Davyd Sviatoslavich

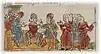
Council of Uvetichi, brothers, Svyatopolk, Vladimir, David, Oleg

Davyd Sviatoslavich was the ruler of Murom and Chernigov.